Giordano Macellari

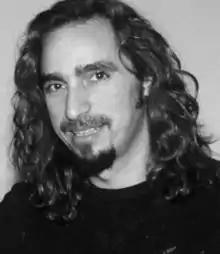
Giordano Macellari (2003).

Giordano Macellari was born in Potenza Picena, Italy, on December 31, 1962. In 1968 the family moved to , not far from his city of birth.